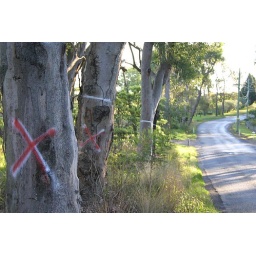
Trees that will be cut down by council to widen a road near my house